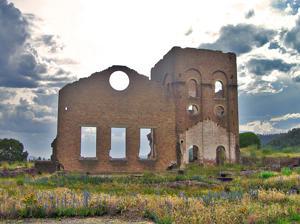
Building: Lithgow Blast Furnace
Country: Australia
Year built: 1907
Former blast furnace in New South Wales Lithgow Blast Furnace The remains of the furnace, pictured in 2004. Location Inch Street, Lithgow , City of Lithgow , New South Wales , Australia Coordinates 33°28′30″S 150°10′13″E / 33.4751°S 150.1704°E / -33.4751; 150.1704 Built 1906–1907 Owner Lithgow City Council New South Wales Heritage Register Official name Lithgow Blast Furnace; Eskbank Ironworks Blast Furnace site; Industrial Archaeological Site Type State heritage (archaeological-terrestrial) Designated 2 April 1999 Reference no. 548 Type Furnace Category Mining and Mineral Processing Builders William Sandford Ltd. Location of Lithgow Blast Furnace in New South Wales Show map of New South Wales Lithgow Blast Furnace (Australia) Show map of Australia Eskbank Ironworks c.1875-1890. The original blast furnace (1875-1882) is the circular structure, in the background left of the tall chimney. The rolling mills are right of the chimney. The pair of chimneys to the right of the tall chimney are the puddling furnaces . (Powerhouse Museum Collection) The Lithgow Blast Furnace is a heritage-listed former blast furnace and now park and visitor attraction at Inch Street, Lithgow , City of Lithgow , New South Wales , Australia. It was built from 1906 to 1907 by William Sandford Limited. It is also known as Eskbank Ironworks Blast Furnace site ; Industrial Archaeological Site . The property is owned by Lithgow City Council. It was added to the New South Wales State Heritage Register on 2 April 1999. History 1875 to 1900 Lithgow's association with its iron and steel works was another of this city's big manufacturing eras. Its iron and steel works commenced in October 1875 when the first iron smelting took place. Ore had been discovered by Dan Williams on Eskbank land which was then owned by Enoch Hughes , who had previously worked at the Fitzroy Iron Works at Mittagong. The foundry was erected nearby after Hughes convinced James Rutherford , of Cobb & Co . fame, from Bathurst to become involved. The other principal shareholders were the NSW Minister for Public Works, the Hon. John Sutherland and Dan Williams, an engineer from Canada who worked on the Lithgow Zig Zag railway project. The Lithgow Valley Iron Works (later the Eskbank Ironworks) then consisted of a blast furnace, foundry and two bar rolling mills with the necessary fitting and smiths' shops. About 18,000 tonnes (20,000 short tons) of pig iron was made initially from local ores, which was converted into rails and bars. Work was carried on intermittently, until it was decided to pull down the blast furnace and convert the castings into merchant iron. In May 1880 in the Lithgow Report it stated that the Eskbank Ironworks were working at the rate of four miles of rails per week. The new rails stood the test of 36 tonnes (40 short tons), the required standard being 27 tonnes (30 short tons). The blast furnace was in full swing and 91 tonnes (100 short tons) per week of iron was anticipated. The original blast furnace at the Eskbank Ironworks closed in 1882, and it is reported that James Rutherford - to avoid the temptation to ever reopen it - in the dead of night, used two dray-loads of blasting powder to blow it up. After the blast furnace closed down, the rolling mills were used to re-roll old iron rails into merchant bars. In 1886, William Sandford, leased the rolling mills at the Eskbank Ironworks to roll rails. Sandford bought the ironworks in 1894. Original blast furnace (1875-1882) with its engine house on the left, taken in 1877. The inclined structure provided access to the furnace top for charging the furnace. The Lithgow Blast Furnace was erected by William Sandford in 1906-1907, a short distance from the Eskbank Colliery which he had purchased outright in 1892. The construction of this later furnace over one kilometre (one mile) away from the Colliery was widely criticised, but its proximity to the railway and its size, providing scope for expansion, made it an understandable choice. It was constructed for the sole purpose of smelting iron from ore. It is a popular misconception that the site was also an ironworks. Indeed the Eskbank Colliery furnace, which operated between 1875 and 1882, is often confused with Sandford's later furnace. After a layoff the mills at the Eskbank Ironworks were restarted on 30 July 1894. The old system had been discarded and the mills had now commenced on a partially co-operative principle, which it was expected would cheapen production and give better results generally. During the cessation of work the plant was added to and improved, in this way the sheet mill now starts equipped to produce nearly double its former product. An order for 91 tonnes (100 short tons) of spike iron, to be supplied at the rate of 9.1 tonnes (10 short tons) weekly, had been obtained from the Railway Commissioners. The company soon found themselves with an overdraft of about A£ 60,000 and had decided on closing the works when Sandford took them on lease in 1885. He added mill after mill, with powerful shears, furnaces, boilers and rollers, so that now the mills were fully equipped for the work they had to do. Output for all classes of finished iron and steel for the three years ending 31 December 1901 averaged over 6,400 tonnes (7,000 short tons) per annum. It did not cover more than a small percentage of what was imported into Sydney . The works and sidings occupied a space of about 5 hectares (12 acres), situated between the Main Western Railway Line and Farmer's Creek, being connected with the main line at Eskbank Station, with sidings all round the works. Sand for the works was obtained from Farmer's Creek, close by, and loam for the foundry from a paddock adjoining the works. Within the ironworks' fence is a colliery adit, where the coal was drawn out by an engine, and the same skips drawn around the works, so that coal was only handled once, into the skips; and the same skips were tipped into the furnace bins in the ironworks. Coal was thus used fresh from the colliery, and bore comparison in heating qualities with most of the English coals. On the siding to the works was situated the steam sawmills, where timber of any ordinary size could be cut and delivered to the works. To heat the iron for the mill, four large furnaces were used, each capable of heating from 4.5–5.4 tonnes (5–6 short tons) of iron per shift. Attached were large horizontal boilers for raising steam by the waste-head from the furnaces. There was a great deal of equipment on site including immense Cornish boilers, weighing 20 tonnes (22 short tons) for raising steam by the waste heat from the furnaces. There was a 1.4-tonne (1.5-short-ton) steam hammer, massive shears for cutting up rails into lengths, a large gantry, 91 centimetres (36 in) horizontal condensing 130-kilowatt (175 hp) engine and giant fly-wheels with 9 metres (30 ft) diameters, weighing 36 tonnes (40 short tons). The No. 2 Sheet Mill had a 32-tonne (35-short-ton) flywheel. In the fitting shops were lathes, screwing, drilling and punching machines, nut and bolt machines, and a complete spike-making machine, where spikes for the Railway Construction Department had been made the previous three years. The foundry department had two large travelling cranes, a large and small cupola and an air furnace. There was also a large Siemens melting furnace, for dealing with scrap, scrap and pig iron. It was complete with a steam travelling crane capable of lifting 6.4-tonne (7-short-ton) cast iron moulds and large wrought iron ladles. Cement used in the works was mostly made at the Cullen Bullen Company's lime and cement works, about 16 kilometres (10 mi) from Lithgow There was another mill principally for rolling sheets for galvanising and corrugating sheets up to 4 metres (12 ft) long and 27 gauge. Since 1901 On 24 April 1901 Sandford organised a gala dinner to announce that he and his son Esk had successfully tapped the first viable quantities of steel produced in Australia at the Eskbank Ironworks. He had been working Eskbank since the 1880s, and although tapping steel was a triumph, he was nearly exhausted by it. Sandford felt iron and steel were basic commodities and needed to be boosted, and tried every which way to protect and support his venture. While Lithgow's coal miners were free traders, iron workers and their bosses were protectionists, so, to advance his cause, Sandford ran as a protectionist against Joseph Cook in the 1901 federal parliamentary election. He then tried to convince the NSW government to take over the works. Finally, when a tender for steel and iron supply became available he bribed three parliamentarians, including William Holman, to win the contract. Part of that deal included the construction of a blast furnace, to enable production of pig iron for steel. Sandford complied. William Sandford Limited's new blast furnace in May 1907. The Blast Furnace was "blown in" and officially opened by the premier of New South Wales, on 13 May 1907.  It was Sandford's proudest moment and won him the title of the father of the Australian steel industry. His relations with workers were relatively harmonious and beneficent and the Eskbank estate was, to him, a satisfyingly noisy and smoky place. However behind the scenes, Sandford was financially and mentally strained. He could not raise capital but was unwilling to cede his management to external investors such as John Lysaght Ltd., and although Charles Hoskins and his brother George looked at the plant, they pulled out when they saw the state of the books. Blast Furnaces at Lithgow. Because there are two furnaces shown, this photograph was taken, between 1913 and 1928, during the period the Hoskins owned the plant. The Commercial Banking Company of Sydney , which had underwritten the operation, foreclosed on the ironworks on 9 December 1907, although it kept the Blast Furnace running. William Sandford Limited could not fulfil its contract to supply the government with iron and steel. With 700 out of work, the Premier invited the Hoskins brothers to take over the Lithgow iron and steelworks. They took over Sandford's overdraft of £138,000, paying £14,000 to shareholders in the form of 4 per cent bonds and paying £50,000 to Sandford himself. Although the complicated deal ensured Sandford's debts were paid and he received enough money to guarantee his financial security, he was devastated and felt deceived by Charles Hoskins. His parting with the Lithgow community was sad for him, his wife Caroline, the workers and their community. In 1908 the company was purchased by Hoskins Bros, owners of the premier manufacturer of iron pipes in Australia. They made few initial alterations to the Blast Furnace, although the ironworks underwent substantial changes. The Hoskins also succeeded in having Sandford's government contract transferred to themselves and extended until the end of 1916. Their success prompted them to build 80 coke ovens and a second blast furnace at the eastern end of the site in 1913. The second furnace was a near replica of Sandford's original construction, although slightly larger. Fifteen coke ovens were added shortly afterwards to cope with the extra fuel requirements. The Hoskins were highly active in the development of the ironworking industry and staunchly opposed the growth of unionism. The Hoskins were clear-sighted about the technological problems of the steel and ironworks, and the labour issues, and had considerable business acumen, but Charles Hoskins was impatient and imperious and provoked industrial unrest as soon as he set foot in Lithgow in 1908. He was also a protectionist, and although his negotiations with government over tariffs were never entirely successful, he did manage to get the Eskbank enterprise onto a solid footing before the surge in production caused by World War I. The outbreak of WWI saw considerable expansion in operations, although Lithgow's monopoly on iron smelting was about to be seriously challenged by BHP , who opened their Newcastle plant in 1915. However, the opening of a Small Arms factory in Lithgow ensured that the Hoskins' works flourished. A great deal of their profit was ploughed back into the expansion of capacity at the steelworks. In 1923 a fifth blowing engine was added to the original furnace. At 360 tonnes (400 short tons), it was the largest in Australia. In the mid 1920s, the decision was taken to move operations to Port Kembla , where the natural resource and transport network were more attractive. The first parts of the Lithgow site were closed in 1928, although the last employees were dismissed in 1932. The site was bought by the Lithgow City Council and was opened to the public as The Lithgow Blast Furnace Park in 1988. Description The site is on the south-western edge of the former Coal Stage Hill, a natural ridge which has been much modified by the construction and operation of the furnace and plant. It is roughly wedge shaped, with its base line and southern boundary on the line of the Great Western railway line, which runs south-west north-east. The western boundary is formed by the back of Inch Street, while the northern boundary is an artificial line west-east. The site is on three levels: The top level, 933 metres (3,061 ft) and above, houses the plant itself. This occupies a strip approximately 200 metres (660 ft) long and 100 metres (330 ft) wide. The middle level, at 929 metres (3,048 ft), is the area of the rail embankment and rail line to the former Steelworks site. It is connected to the top level on its eastern side by an almost imperceptible gradient. The bottom level is the area between the rear of Inch Street and the upper level. It forms the natural base of Coal Stage Hill. This area has slag dumps in it. Archaeological remains of the three phases of occupation are as follows: Phase 1: walls of the Davey blower house; pump house foundations ; footings for the first Parsons turbo-blower; the well outside the pumphouse; the floor of the boiler house; the brick revetment wall of the furnaces and stoves area; the foundations of No. 1 furnace and its four stoves; the base of the brick chimney stack; iron bottom-plates for three of the four stoves; the pig bins; the brick walls of the material bunkers; the pit for the truck drop. Phase 2: The brick revetment wall of the furnaces and stoves area; the foundations of No. 2 furnace and its four stoves; the brick base for the chimney stack; the footings for the second Parsons turbo-blower; the rail embankment in the south-west corner; the rail bridge over Inch Street; the bolts for the boiler stacks. Phase 3: footings for the third Parsons turbo-blower; footings for the Thompson engine; other extensions to the engine house; footings of the pig-breaking machinery; footings for its associated gantries. Has an Engineers Australia Historic Engineering Marker. Thompson blowing engine: An air blowing engine which produced 1,300 cubic metres (45,000 cu ft) of air per minute at 25psi. The engine weighed 400 tonnes and was installed in 1923. Parsons Turbines: Three air blowing engines each installed as the blast furnace increased in size. They varied in capability from 570 to 1,130 cubic metres (20,000 to 40,000 cu ft) per minute. Davy engine house: This building housed the Davy air blower which produced 420 cubic metres (15,000 cu ft) of air per minute. The blower was installed in 1906 and weighed 120 tonnes (130 short tons). Boiler house: This building housed ten Babcock and Wilcox boilers that were fired by waste gases from the blast furnaces. Material storage bins: This area has a capacity to store 50,000 tonnes (55,000 short tons) of iron ore, limestone and coke. Travelling crane walls: the electricity driven crane ran along these walls maintaining the raw material stockpiles. Blast Furnace No. 1: Built in 1907. It was 23 metres (75 ft) high and 5.8 metres (19 ft) in diameter. Blast Furnace No. 2: Built in 1913. It was almost identical to the No. 1 just slightly bigger dimensions. Cowper Stoves: These stoves which were filled with firebricks were used to pre-heat the air from the blowing engines before it went to the blast furnaces. Rail siding No. 2: Built in 1913 to service Blast Furnace No. 2 carrying molted slag to the dump and liquid iron to the steelworks. Pig Beds: The Pig Beds were sand cast moulds in which the molten iron that was tapped from the furnace was run into. Gantry supports: These gantry support blocks held the crane that lifted the pig iron combs over to the pig breaker. The gantry crane was erected in 1918. Rail siding No. 1: Constructed in 1907, but very much altered as the site expanded. After 1913 a ladle was shunted into here for taking molten iron to the steelworks. Water return channel: Returned the cooling water from the furnace to the cooling pond. Cooling pond: The cooling pond was constructed in 1907 and was used as a reservoir for water for use in the boilers and cooling the blast furnace sprays. Ferrant engine house: constructed in 1914 to house a steam electric power generating set. Air intake tunnel: construction in 1923 the air intake tunnel for the parsons turbine blowers and Thompson Blowing engine. It runs under the foundations and connects to each turbine house. Condition This section needs expansion . You can help by adding to it . ( October 2018 ) The archaeological potential is high. Modifications and dates Construction was in three phases: Phase 1: No. 1 blast furnace and plant built by William Sandford 1906-7. artificial level for the furnaces cut (1906) Phase 2: Extensions made to the 1907 plant and construction of No. 2 blast furnace by G. and C. Hoskins Ltd., 1908-13. the construction of rail sidings to connect the furnaces with coke ovens (1907 and 1910-1911). the construction of the Hoskins coke ovens at the eastern end of the hill (1910-1912). the excavation of the water reservoir, known as Lake Pillans (1911). the construction of the railway line to the Hoskins' Steelworks (1911). Phase 3: Improvements to the plant by G. and C. Hoskins Ltd., 1914-1919 and Hoskins Iron and Steel, 1920-1925. Heritage listing As at 8 April 2009, the layout of the Blast Furnace site represents the organic and uninterrupted growth of a workplace which is now the only relic of one of Australia's major industries. The Blast Furnace was the sole producer of iron in Australia for the first seven years of its life. The remains are in themselves a resource for studying technical changes in ironmaking. Lithgow Blast Furnace was listed on the New South Wales State Heritage Register on 2 April 1999 having satisfied the following criteria. The place is important in demonstrating the course, or pattern, of cultural or natural history in New South Wales. Built in 1906-7, the Blast Furnace was the sole producer of iron in Australia for the first seven years of its life. It remained a major producer for the next thirteen, until its closure in 1928. It reflects the growth of the Australian iron and steel industry and the confidence of the emerging nation. These industries were also of enormous importance to New South Wales and Lithgow in particular. The place is important in demonstrating aesthetic characteristics and/or a high degree of creative or technical achievement in New South Wales. The Blast Furnace has aesthetic value in its superb siting clear of the town, its fine views and its functional architecture. It also has a romantic appeal and has been photographed often. The slag dumps which border the western part of the site powerfully evoke the elemental forces at work in the blast furnace. The place has strong or special association with a particular community or cultural group in New South Wales for social, cultural or spiritual reasons. The men who built the furnace and worked there under difficult conditions, displayed endurance, solidarity, skill and pride in their work which deserves to be remembered. It is a symbol for the struggle for better conditions. There is still a "spirit of Lithgow" of which the site is a potent expression. The place has potential to yield information that will contribute to an understanding of the cultural or natural history of New South Wales. The remains represent an organic growth and refinement of a major industrial plant and are in themselves a resource for studying technical change in ironmaking. See also New South Wales portal Lithgow Zig Zag Fitzroy Iron Works - a C19th blast furnace at Mittagong N.S.W. Lal Lal Iron Mine and Smelting Works - a C19th blast furnace at Lal Lal, Victoria. List of 19th-century iron smelting operations in Australia William Sandford Charles Hoskins Cecil Hoskins References